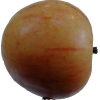
Label: apple